2019 Cannes Film Festival

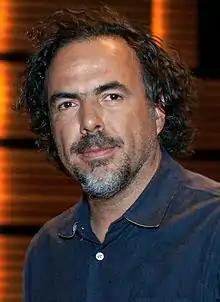
Alejandro González Iñárritu, Main Competition jury president

The festival opened with "The Dead Don't Die" by Jim Jarmusch, and closed with "The Specials" by Olivier Nakache, Éric Toledano.